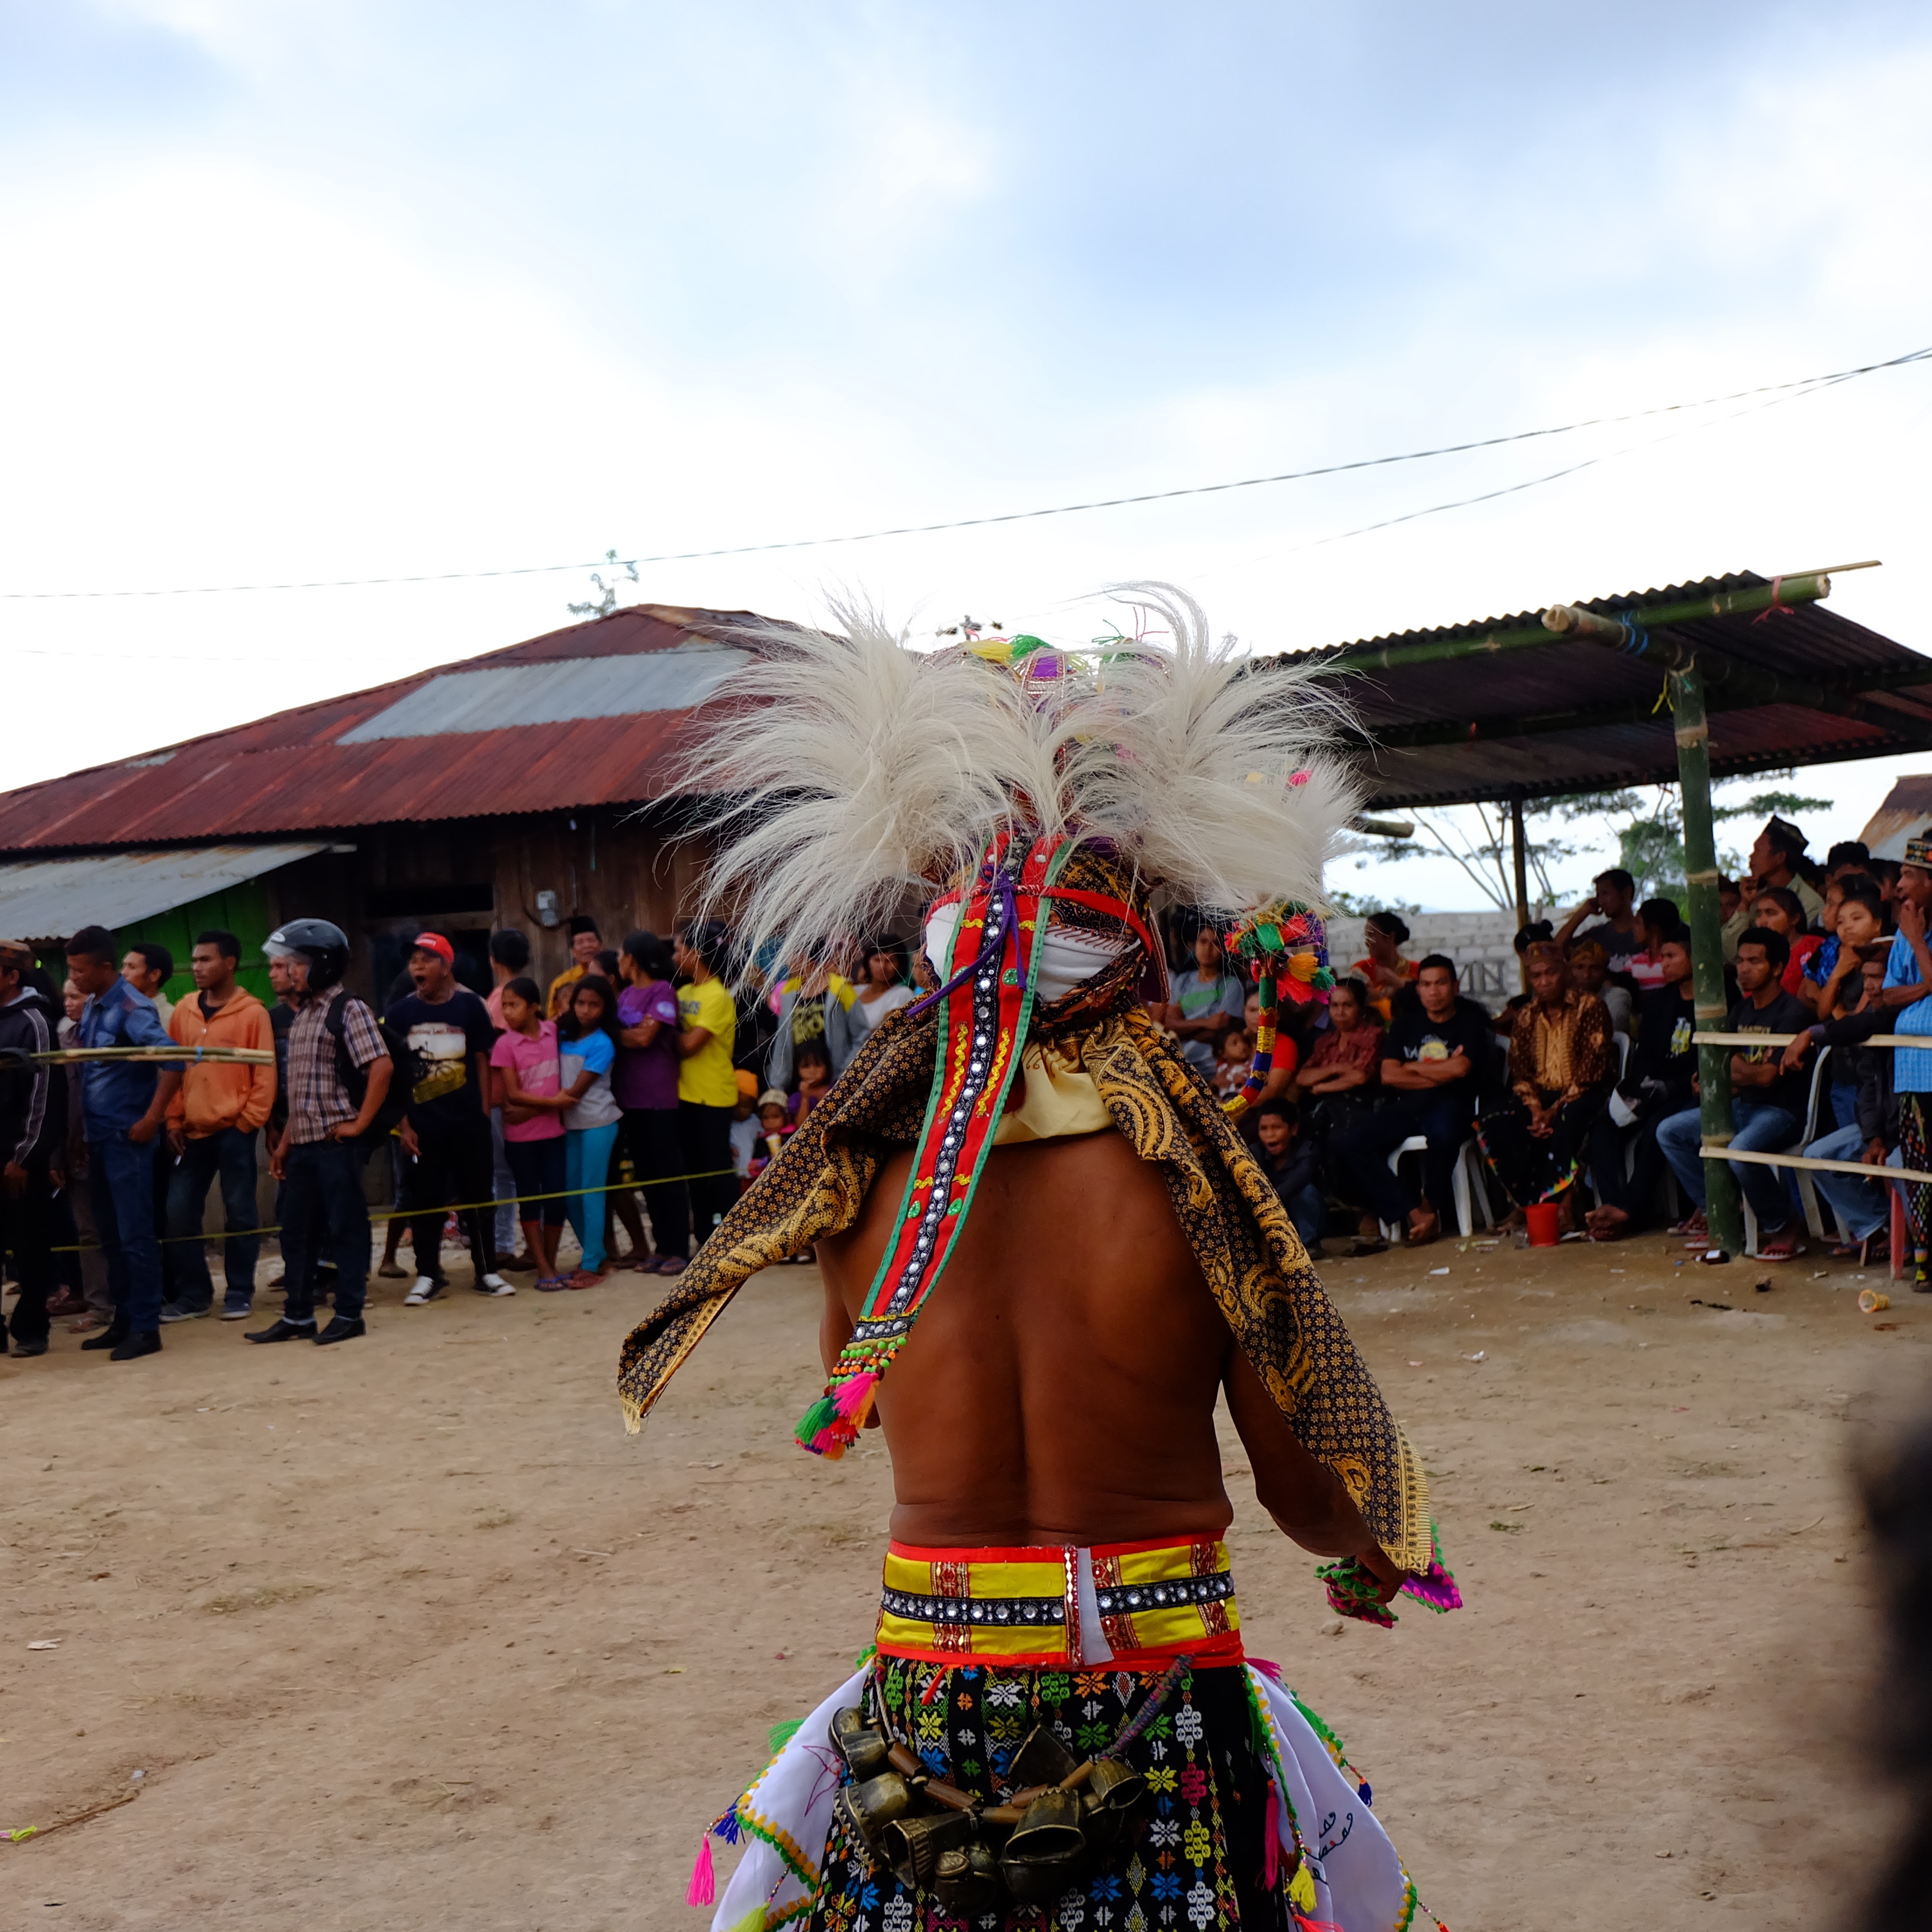
carnival, festival, sports, event, tradition, fair